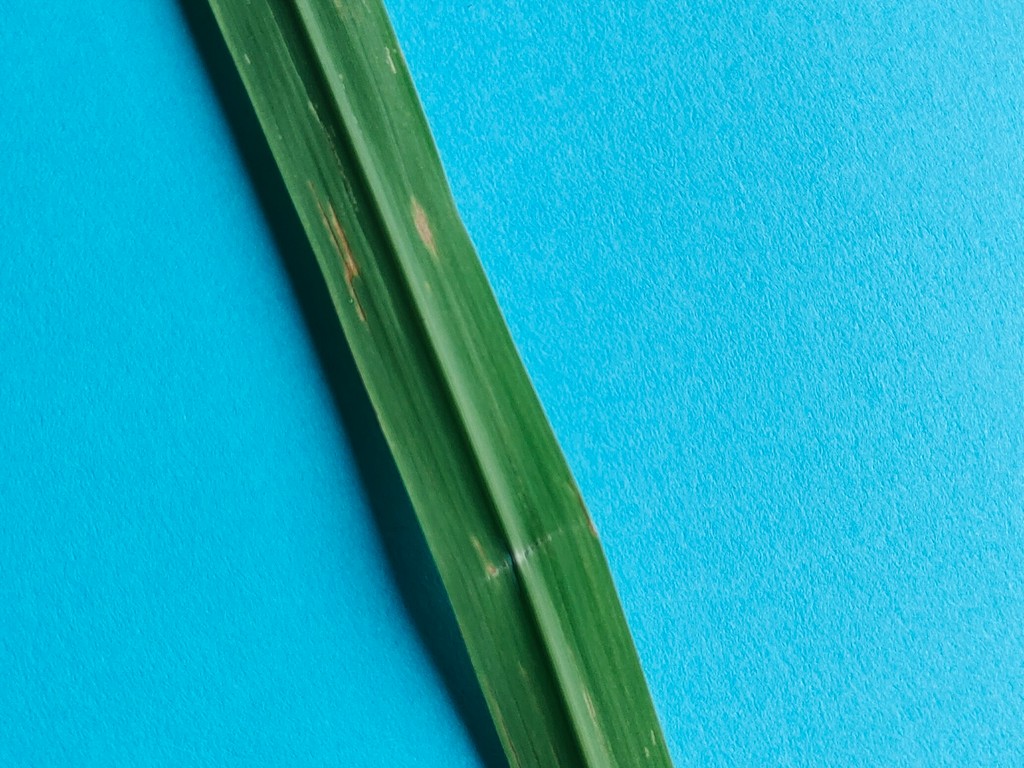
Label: Unhealthy